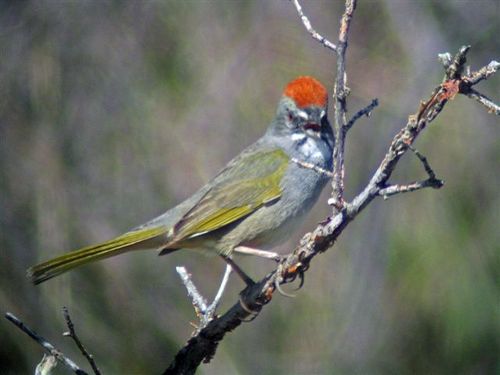
this gray bird has a bright orange crown and green retricles and primaries.
a gray bird with a black beak, orange on top of its head, green on its wings and tail and white spots above its small black eyes.
this small bird has a orange red crown ,very small beak; a grey chest,head and back, the primary feathers have a yellowish tinge to them along with its outer rectrices :with white malar stripes.
this odd bird has a patch of red plumage on its head and gray over most of its body.
this yellow winged grey breasted bird has long rectrices,and a bright red crown.
a medium sized bird with a orange crown, and a grey breast
this bird is grey with green and red and has a very short beak.
this bird has wings that are yellow and has a red crown
this bird has a brown crown with a grey nape and grey feet.
a small gray bird with grayish-yellow wings, orange crown, and a small black beak.
Species: Green Tailed Towhee